Operation Market Garden order of battle

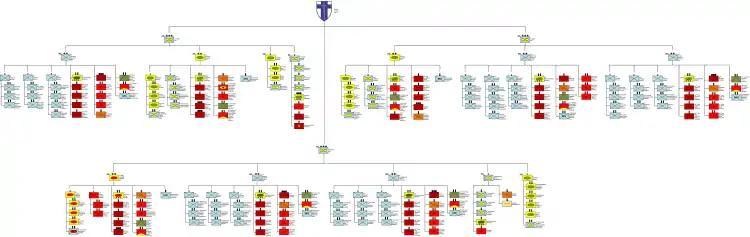
Organization of the British Second Army during Operation Market Garden during the Second World War.

Second Tactical Air Force - Air Marshal Sir Arthur Coningham